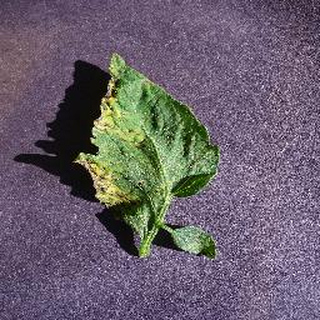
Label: tomato_septoria_leaf_spot